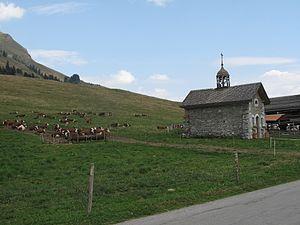
La chapelle des Aravis et un troupeau de vaches de race Abondance (Savoie).
Le col des Aravis est le col séparant la commune de La Clusaz en Haute-Savoie de celle de La Giettaz en Savoie. Il est traversé par la route départementale D 909 et constitue le point de passage le plus bas traversant la chaîne des Aravis, à 1 486 m d'altitude. Partant d'une altitude modeste mais escarpé, le col des Aravis est en outre parcouru parfois par le Tour de France et chaque année par les cyclosportifs sur la Time Megève Mont Blanc.